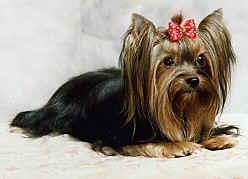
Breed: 340-n000120-Yorkshire_terrier